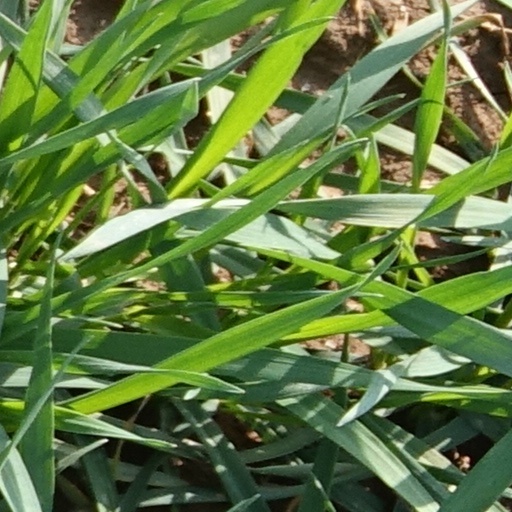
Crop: wheat